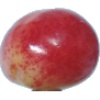
Label: cherry_rainier